Knicks–Nets rivalry

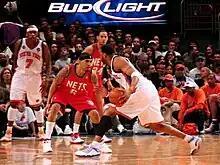
Courtney Lee defending Tracy McGrady during a game at Madison Square Garden in 2010.

Between 1977 and 2012, the Nets played in the state of New Jersey as the New Jersey Nets. During that time, the Knicks generally received more media coverage regardless of team records, despite both teams playing in the New York market. When the Knicks traveled to New Jersey to play the Nets, the arena was often evenly split between fan bases. This was partly because the two teams were separated by only the Hudson River; however, a contributing factor was that tickets in New Jersey were comparatively cheaper than those sold at Madison Square Garden. The atmosphere was often tense amongst fan bases trying to establish control of home court advantage.